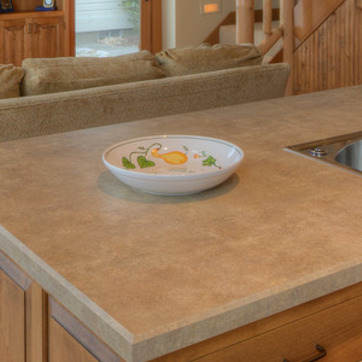
Material: ceramic